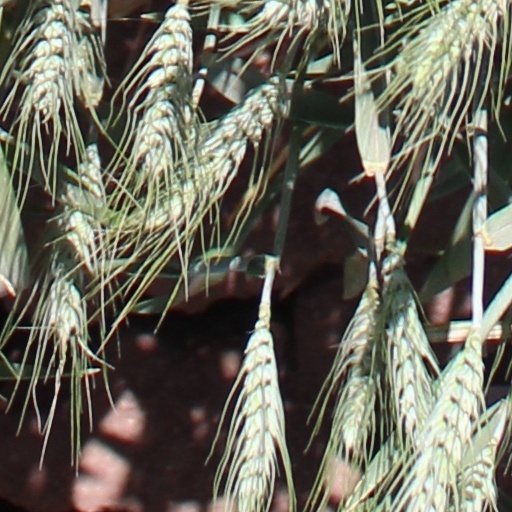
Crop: wheat